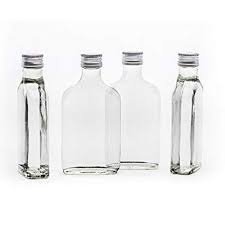
Label: glass